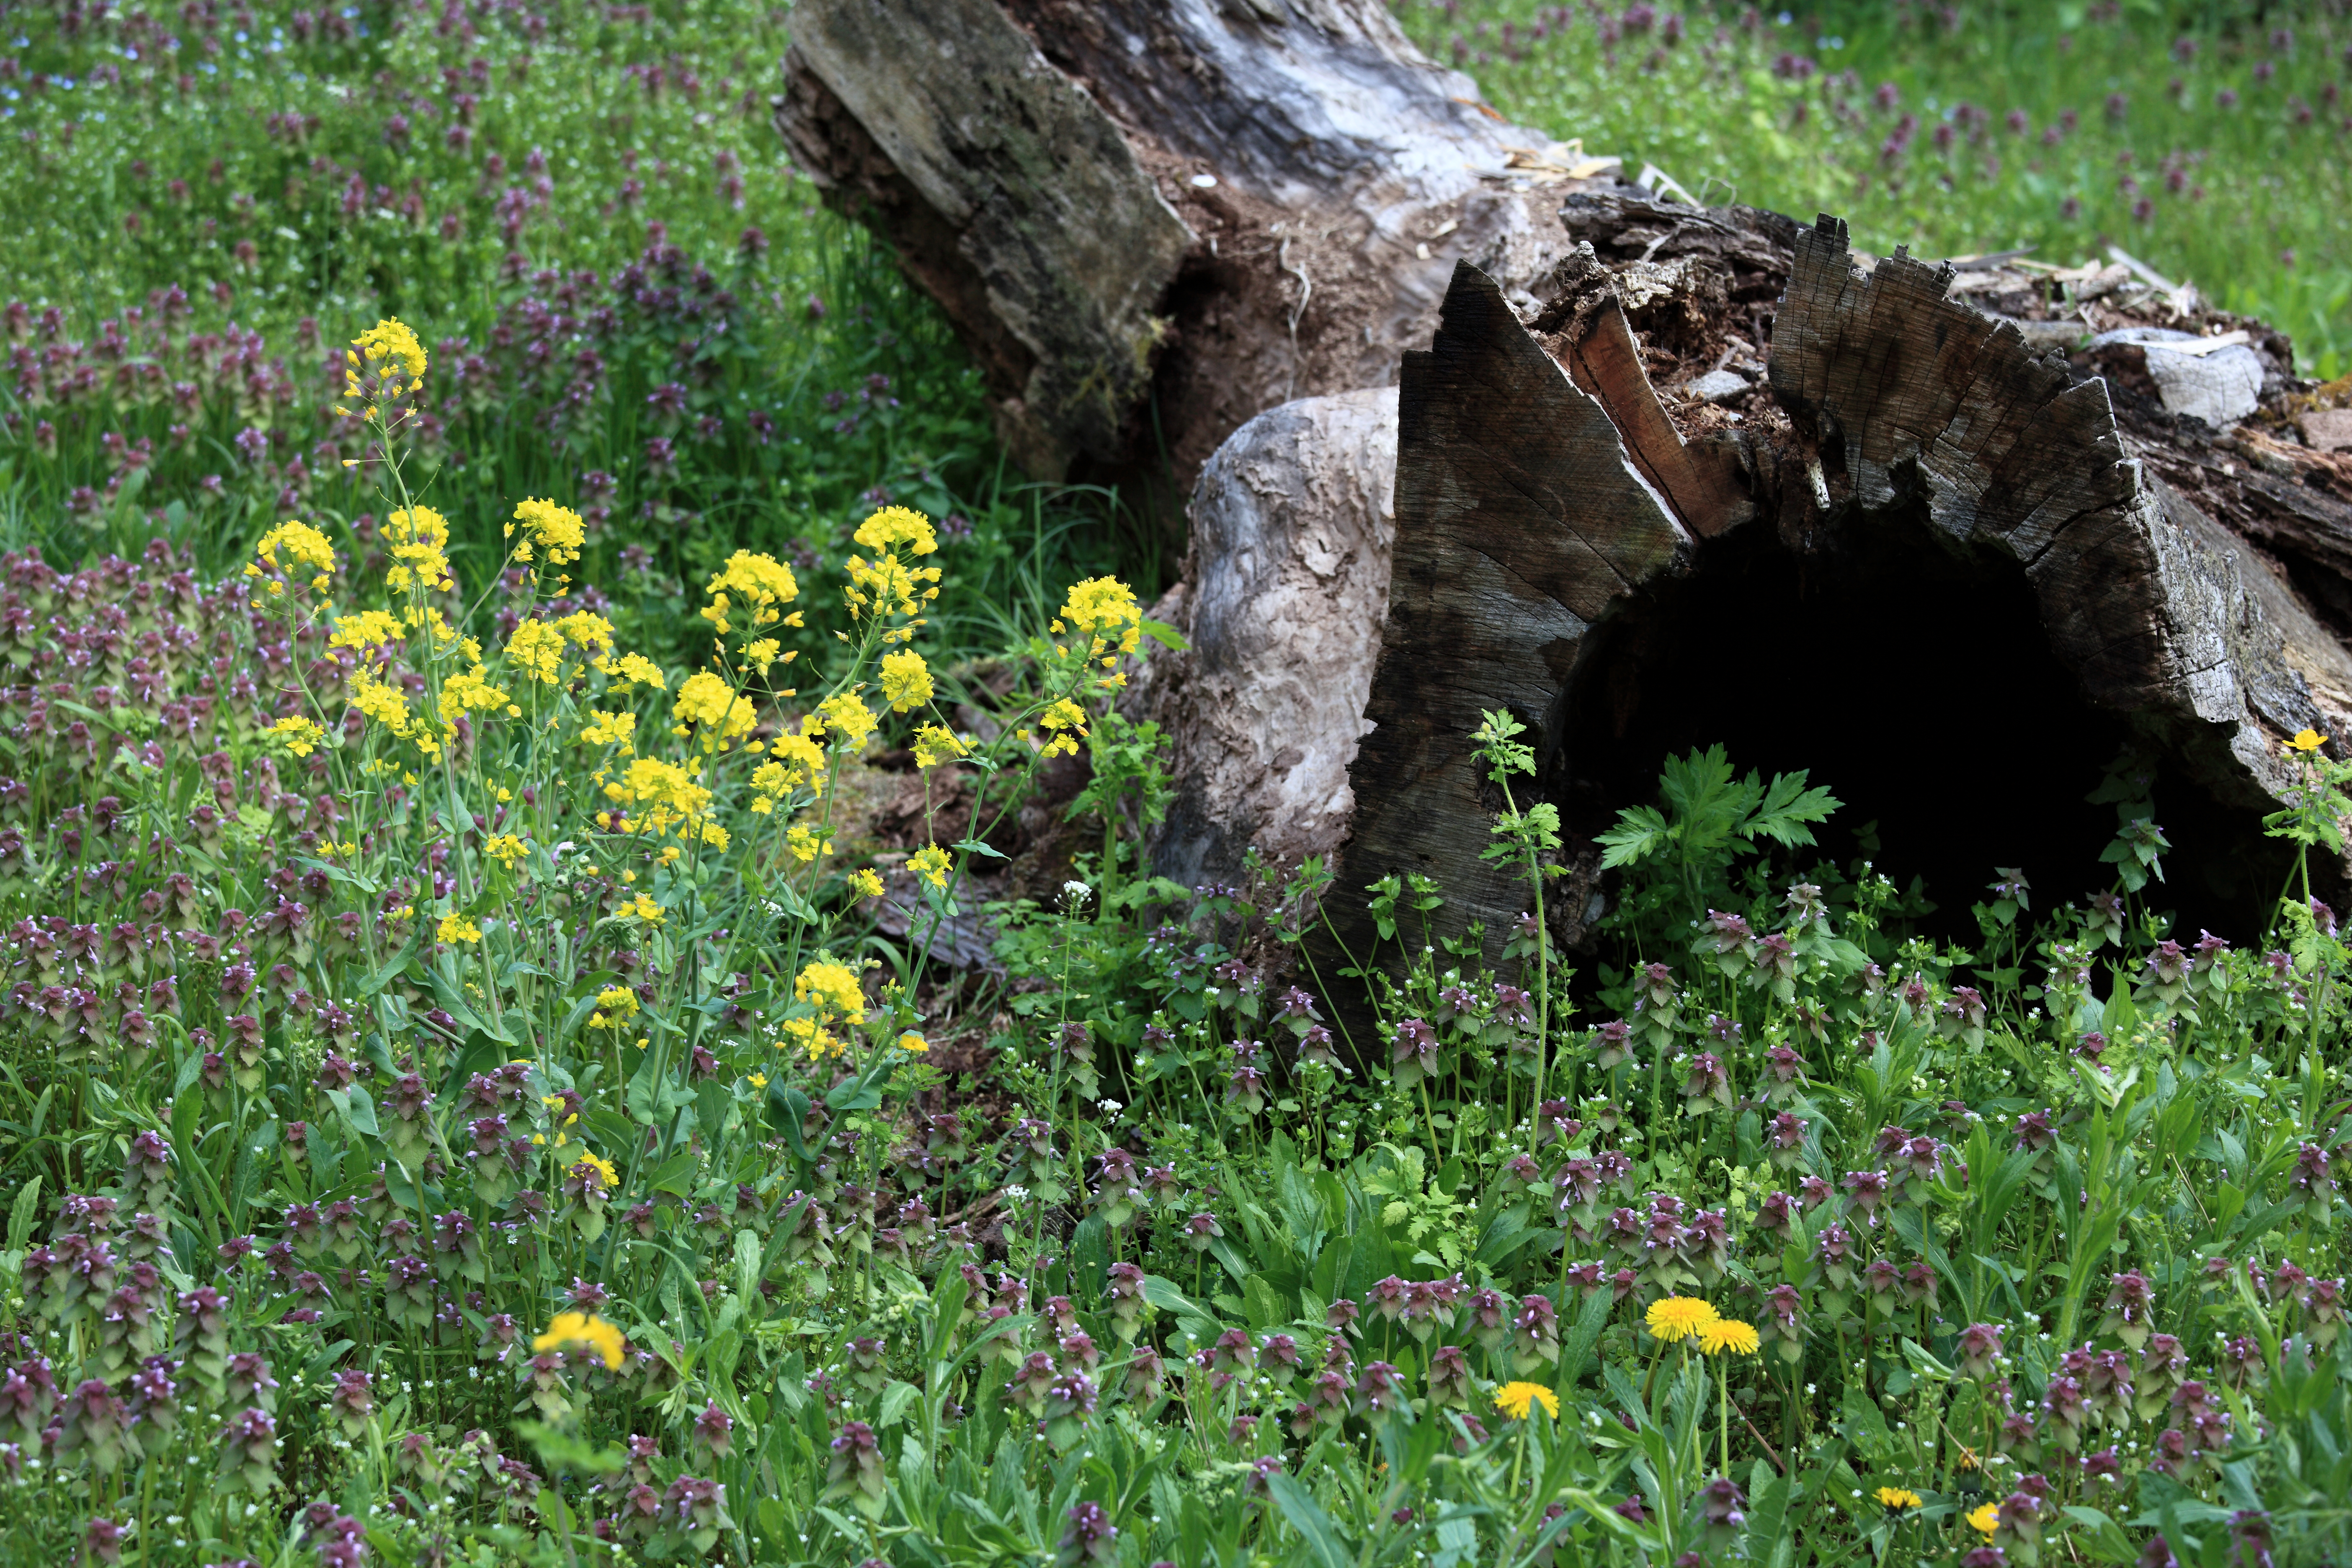
tree, nature, grass, plant, meadow, flower, wildlife, high, garden, terrain, flora, wildflower, vegetation, shrub, 5d, hires, woodland, habitat, markii, hi, res, resolution, iwate, tono, toono, tohnofurusatomura, tohnoshi, flowering plant, natural environment, land plant